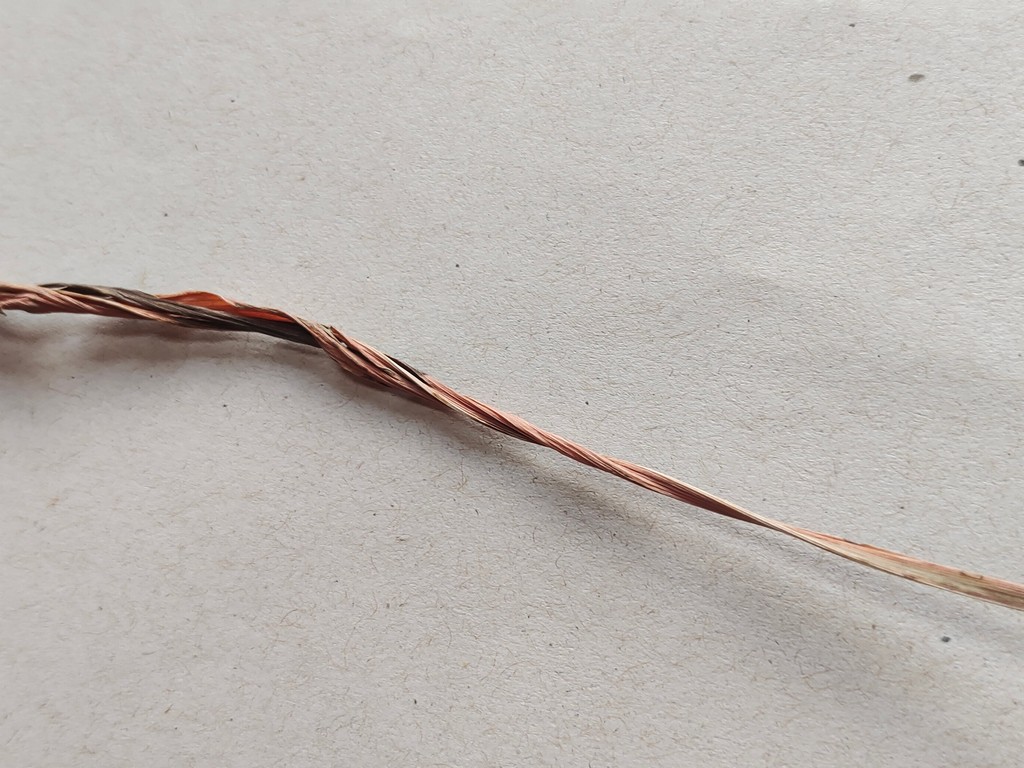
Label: Dried